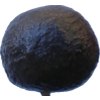
Label: black_avocado